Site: brandenburg
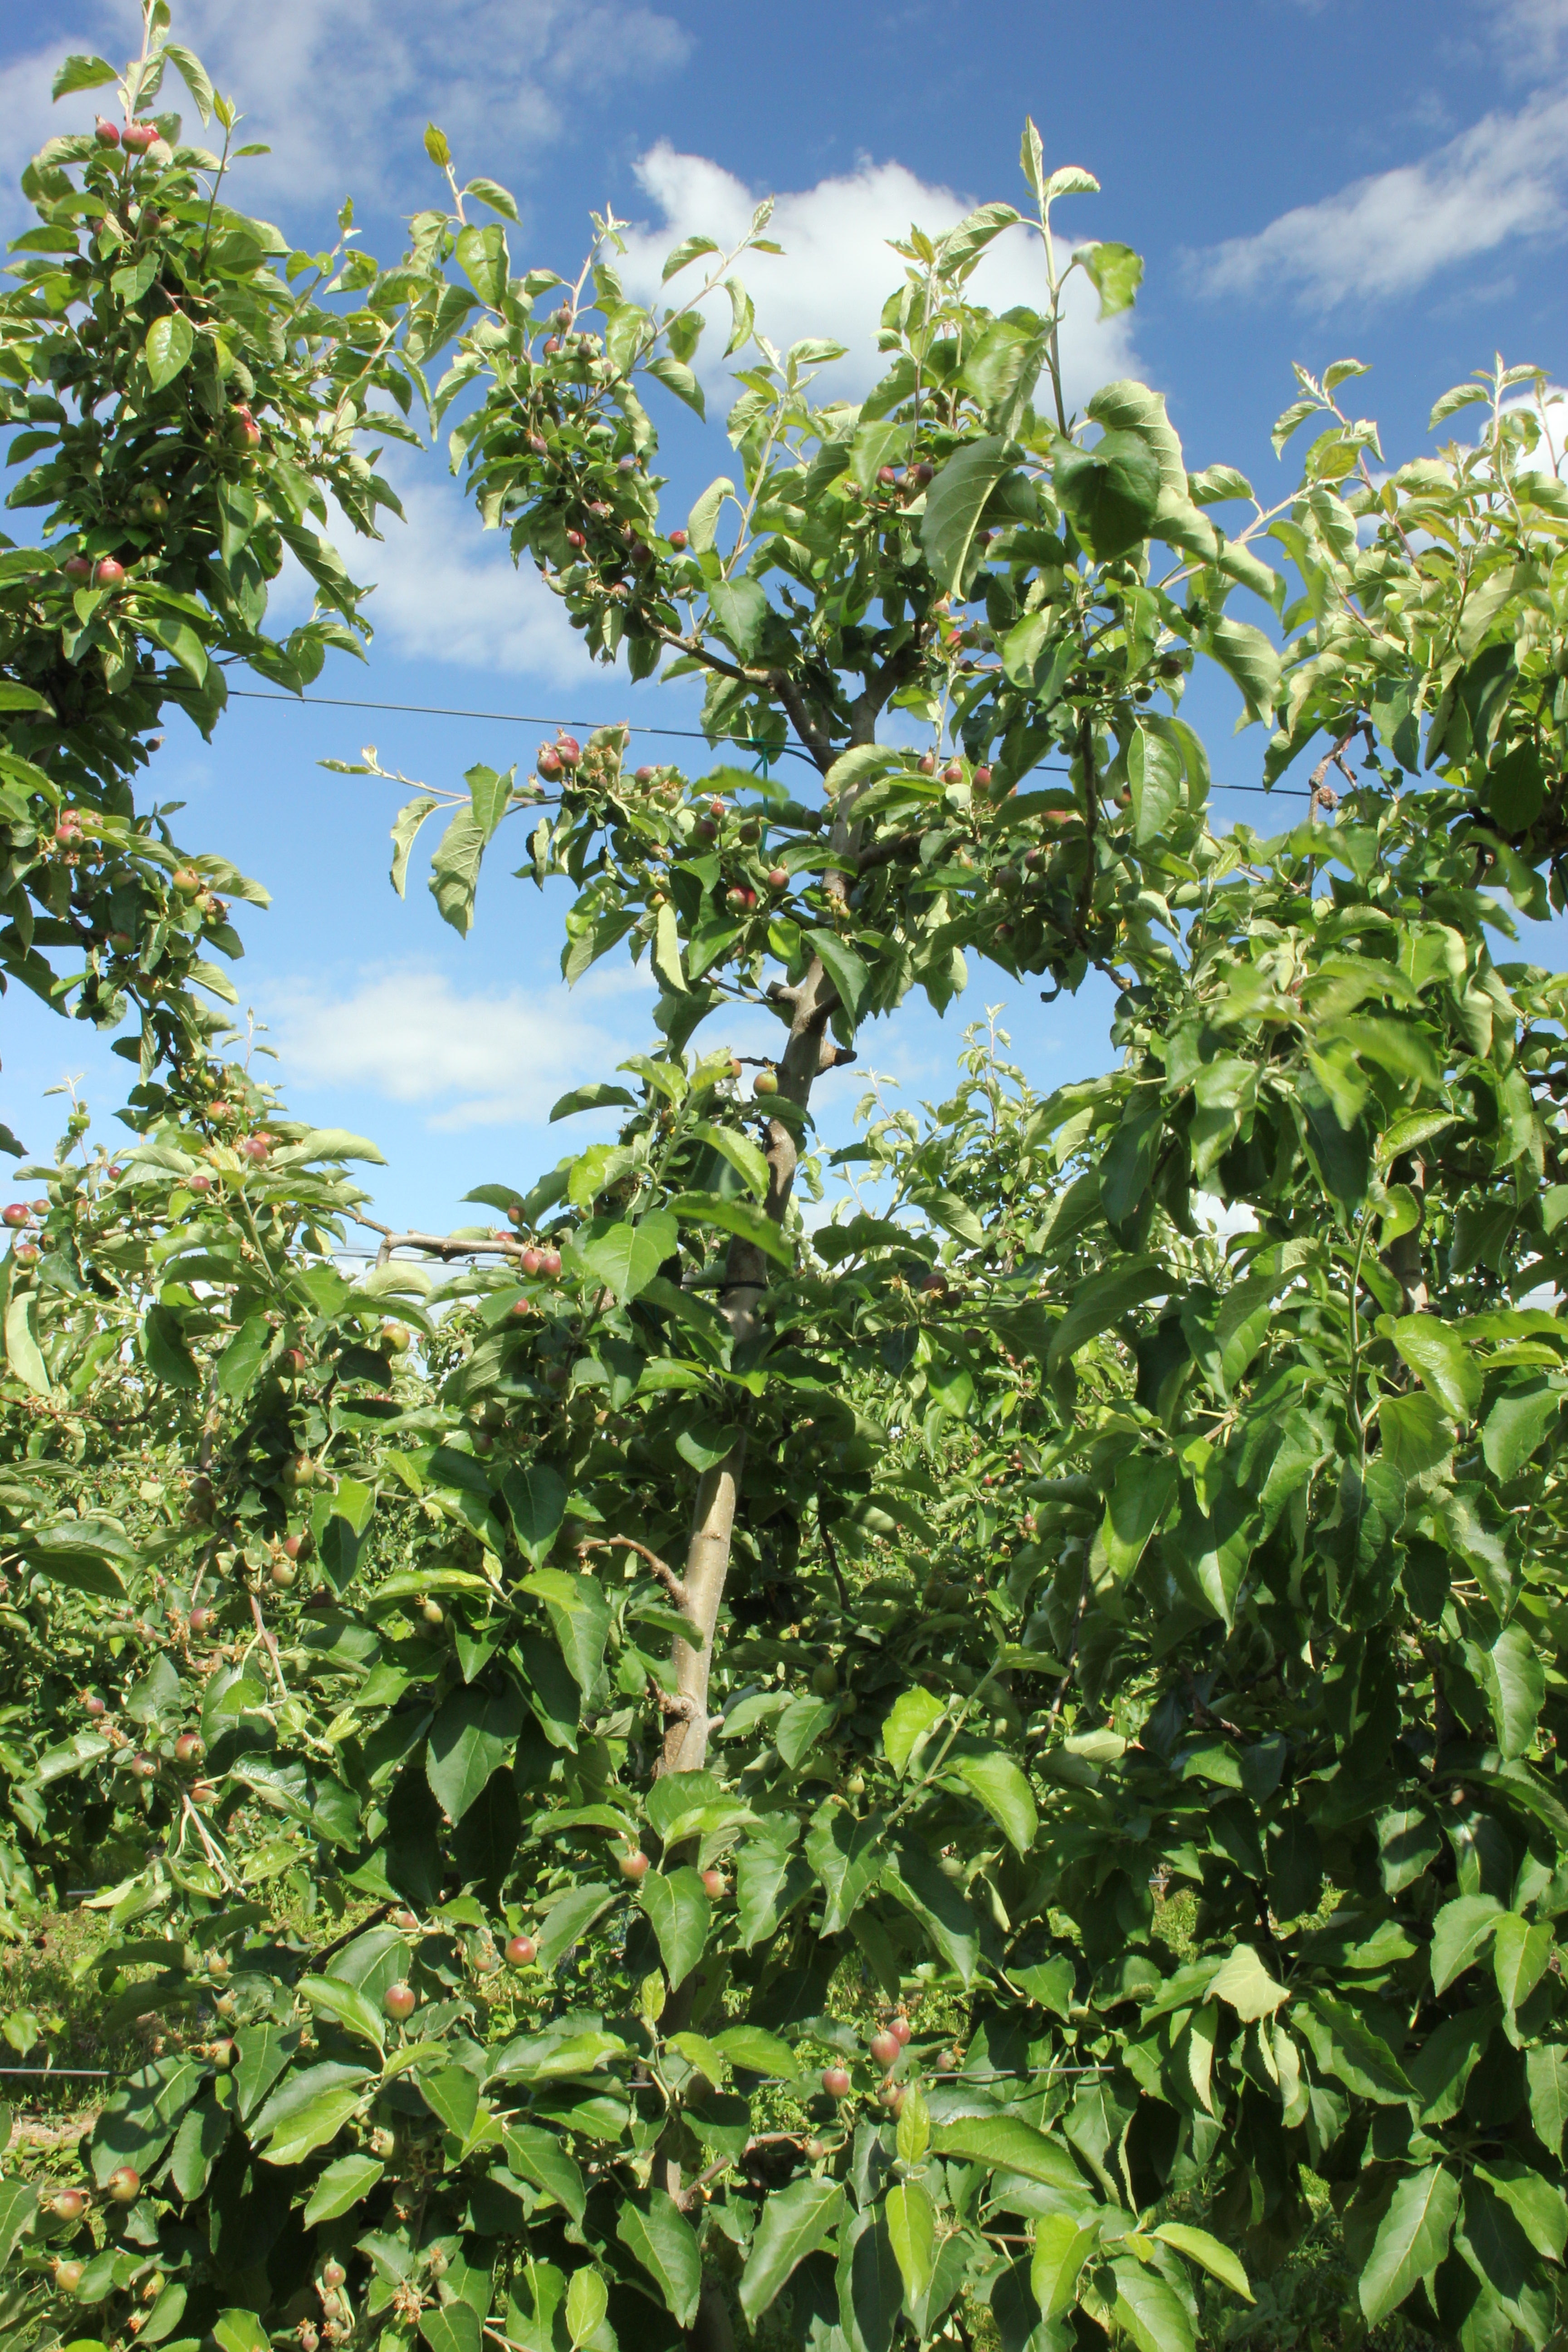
Growth stage (BBCH 72): Development of fruit